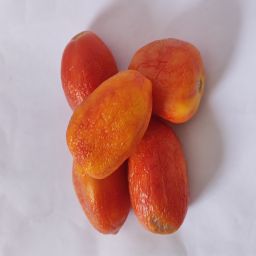
Crop: Tomato
Quality: Old